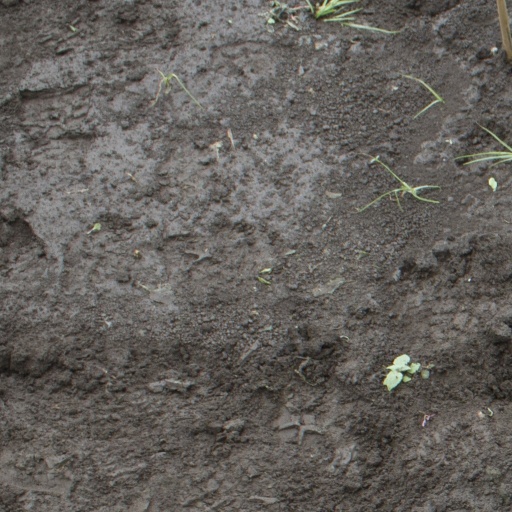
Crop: soybean